Hacienda Santa Rita

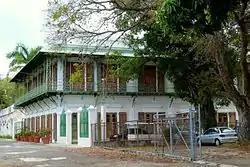
The main house of the hacienda in 2017

Hacienda Santa Rita is located in the municipality of Guánica, Puerto Rico. It is also known as Casa Madre y Noviciado de las Hermanas Dominicas de Fatima and was built in 1800 by Don Mariano Quiñonez.